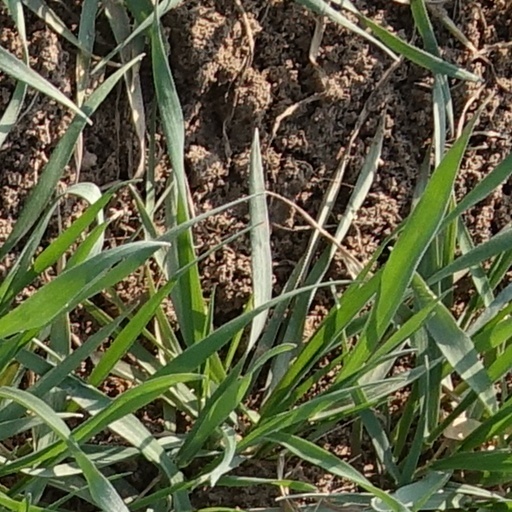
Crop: wheat